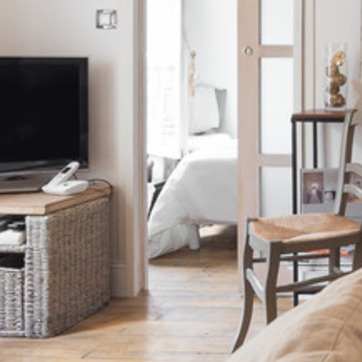
Material: fabric